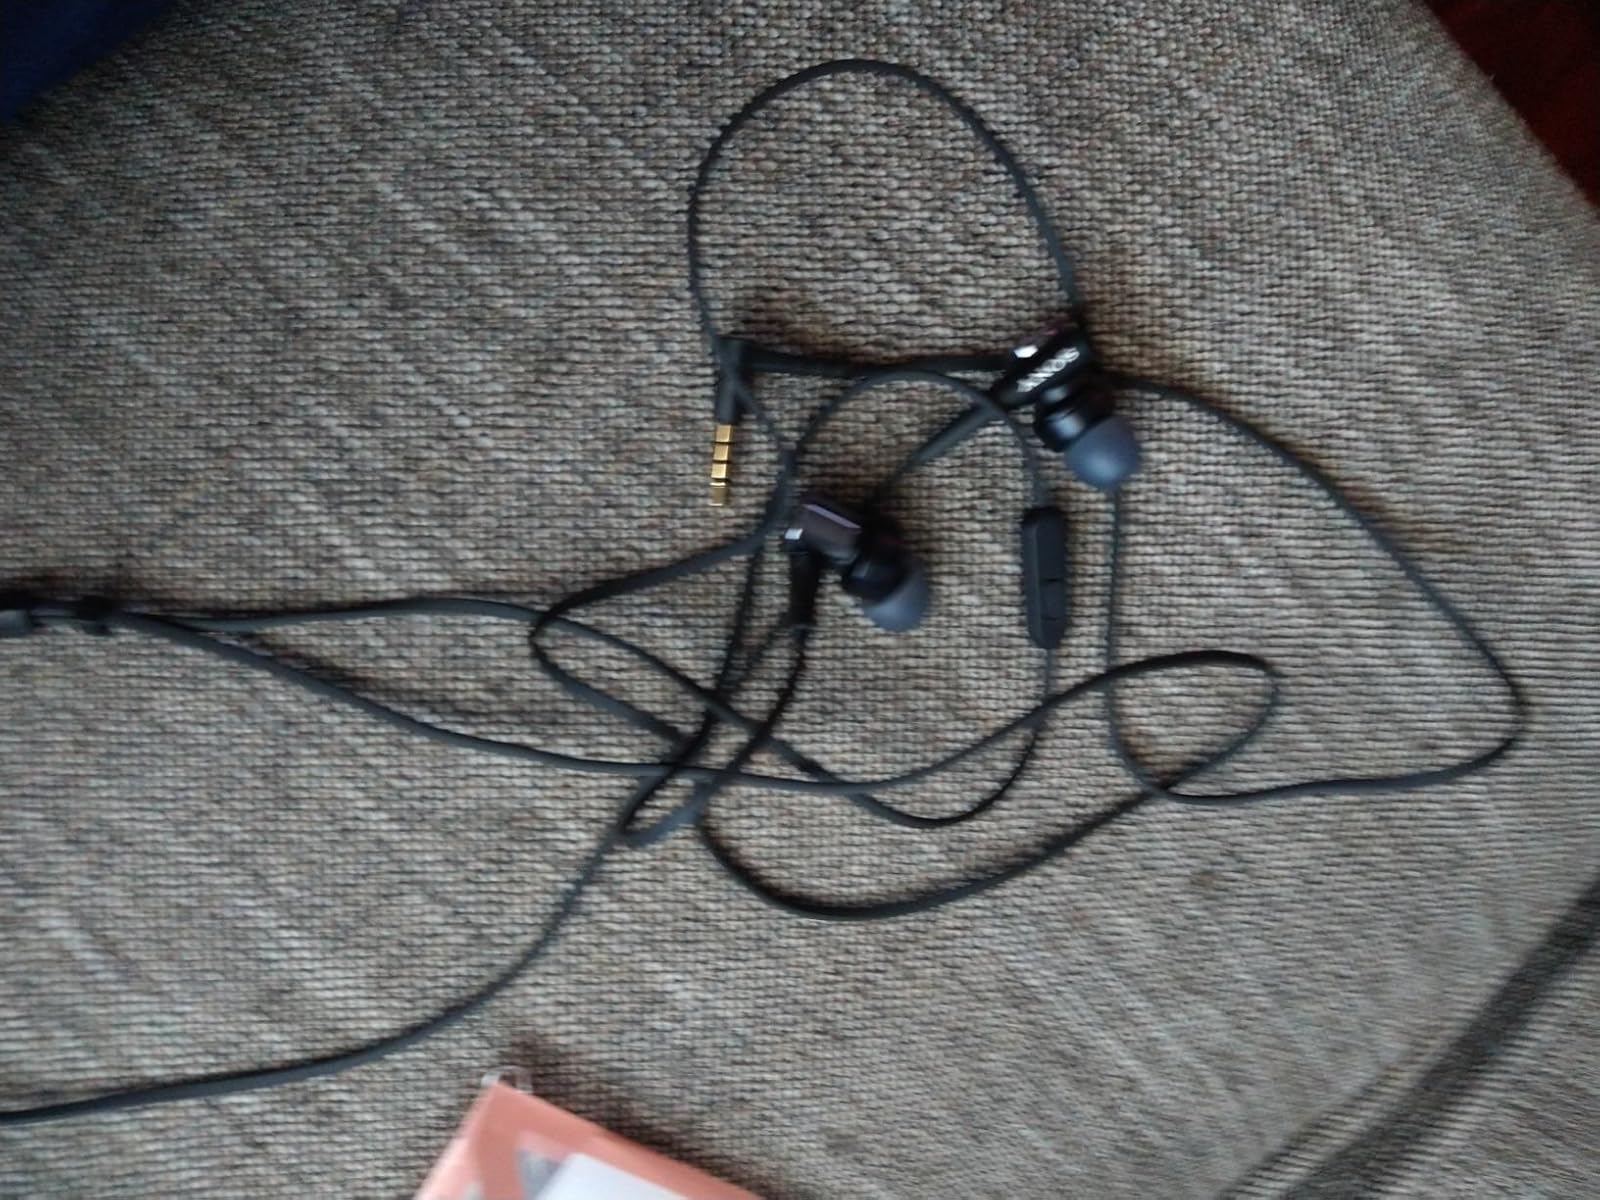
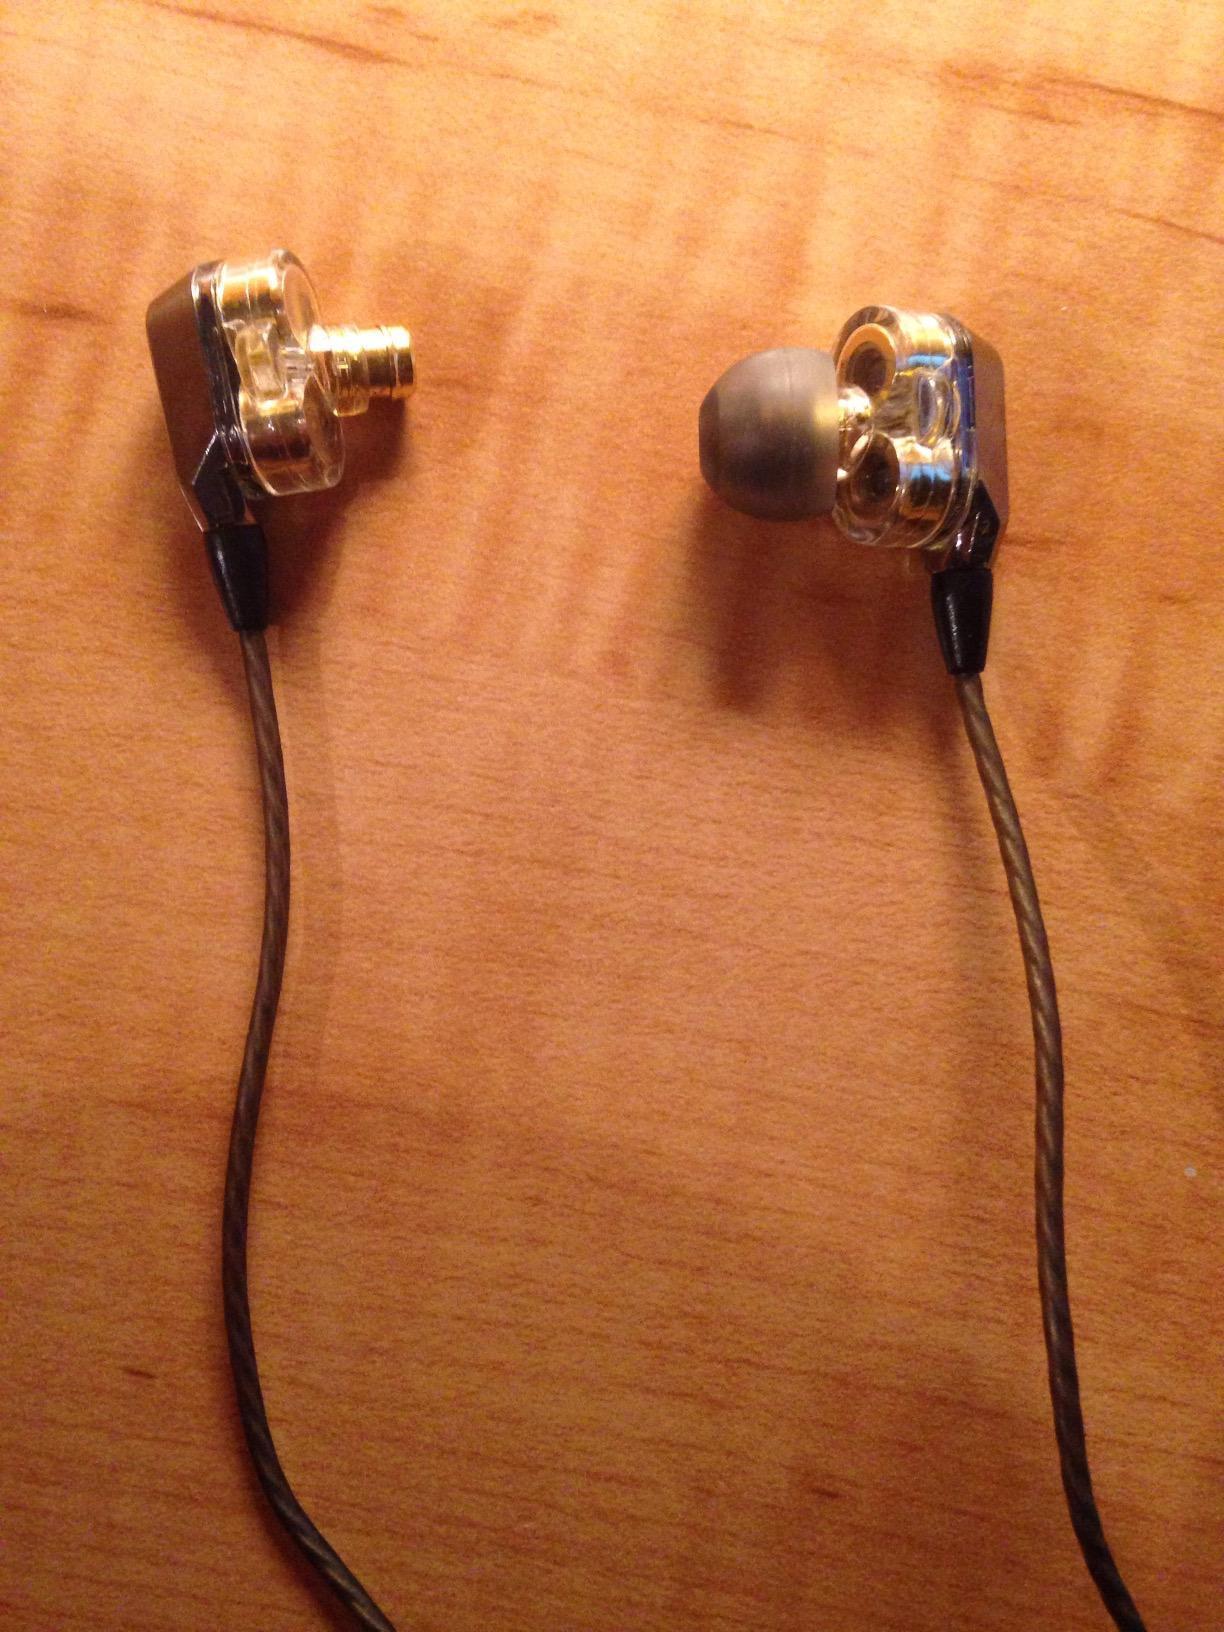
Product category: headphones
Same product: no